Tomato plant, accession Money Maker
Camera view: tilt-top (135 deg); turntable rotation: 240 degrees
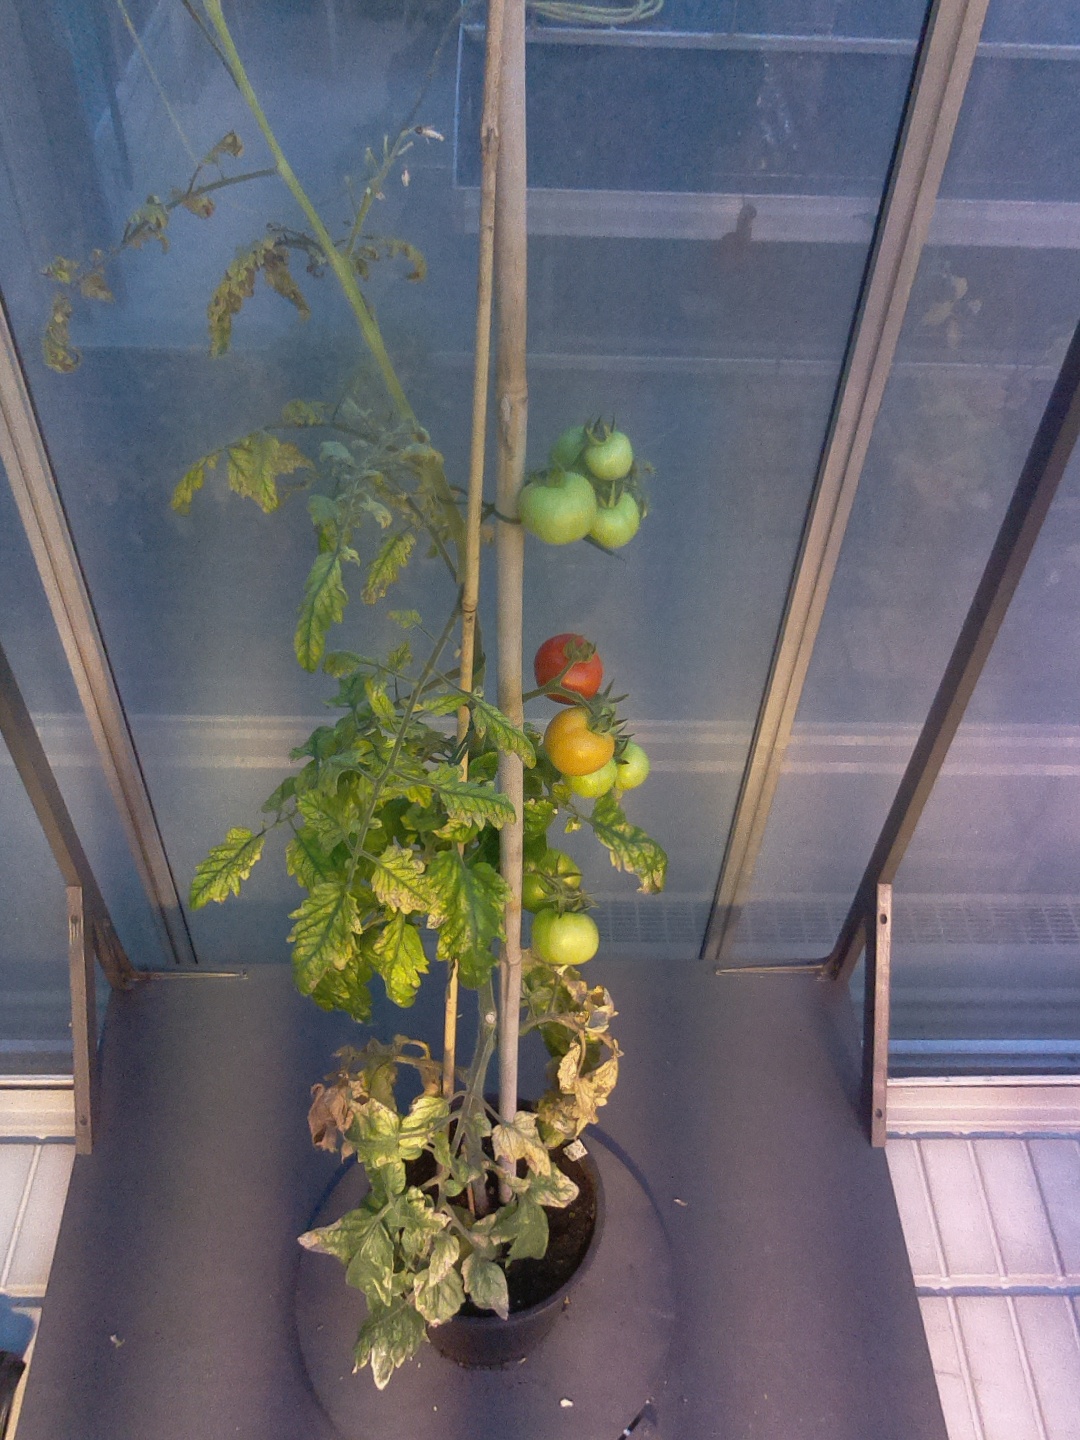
BBCH growth stage 81: 10%-20% of fruits show typical fully ripe color